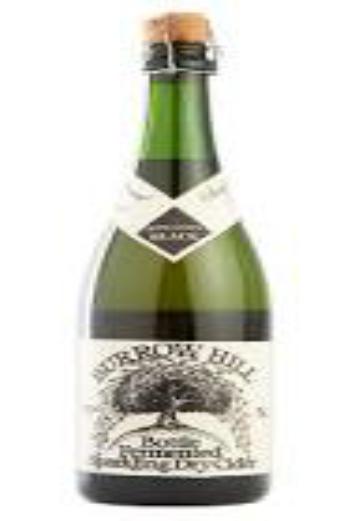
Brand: Burrow Hill Cider
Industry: Food